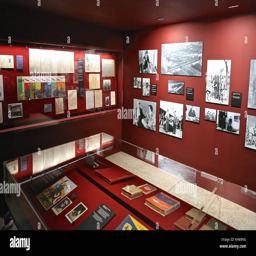
automotive industry business under the skin